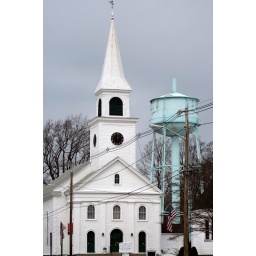
I always thought it was strange that they put a giant water tower right in the center of town.